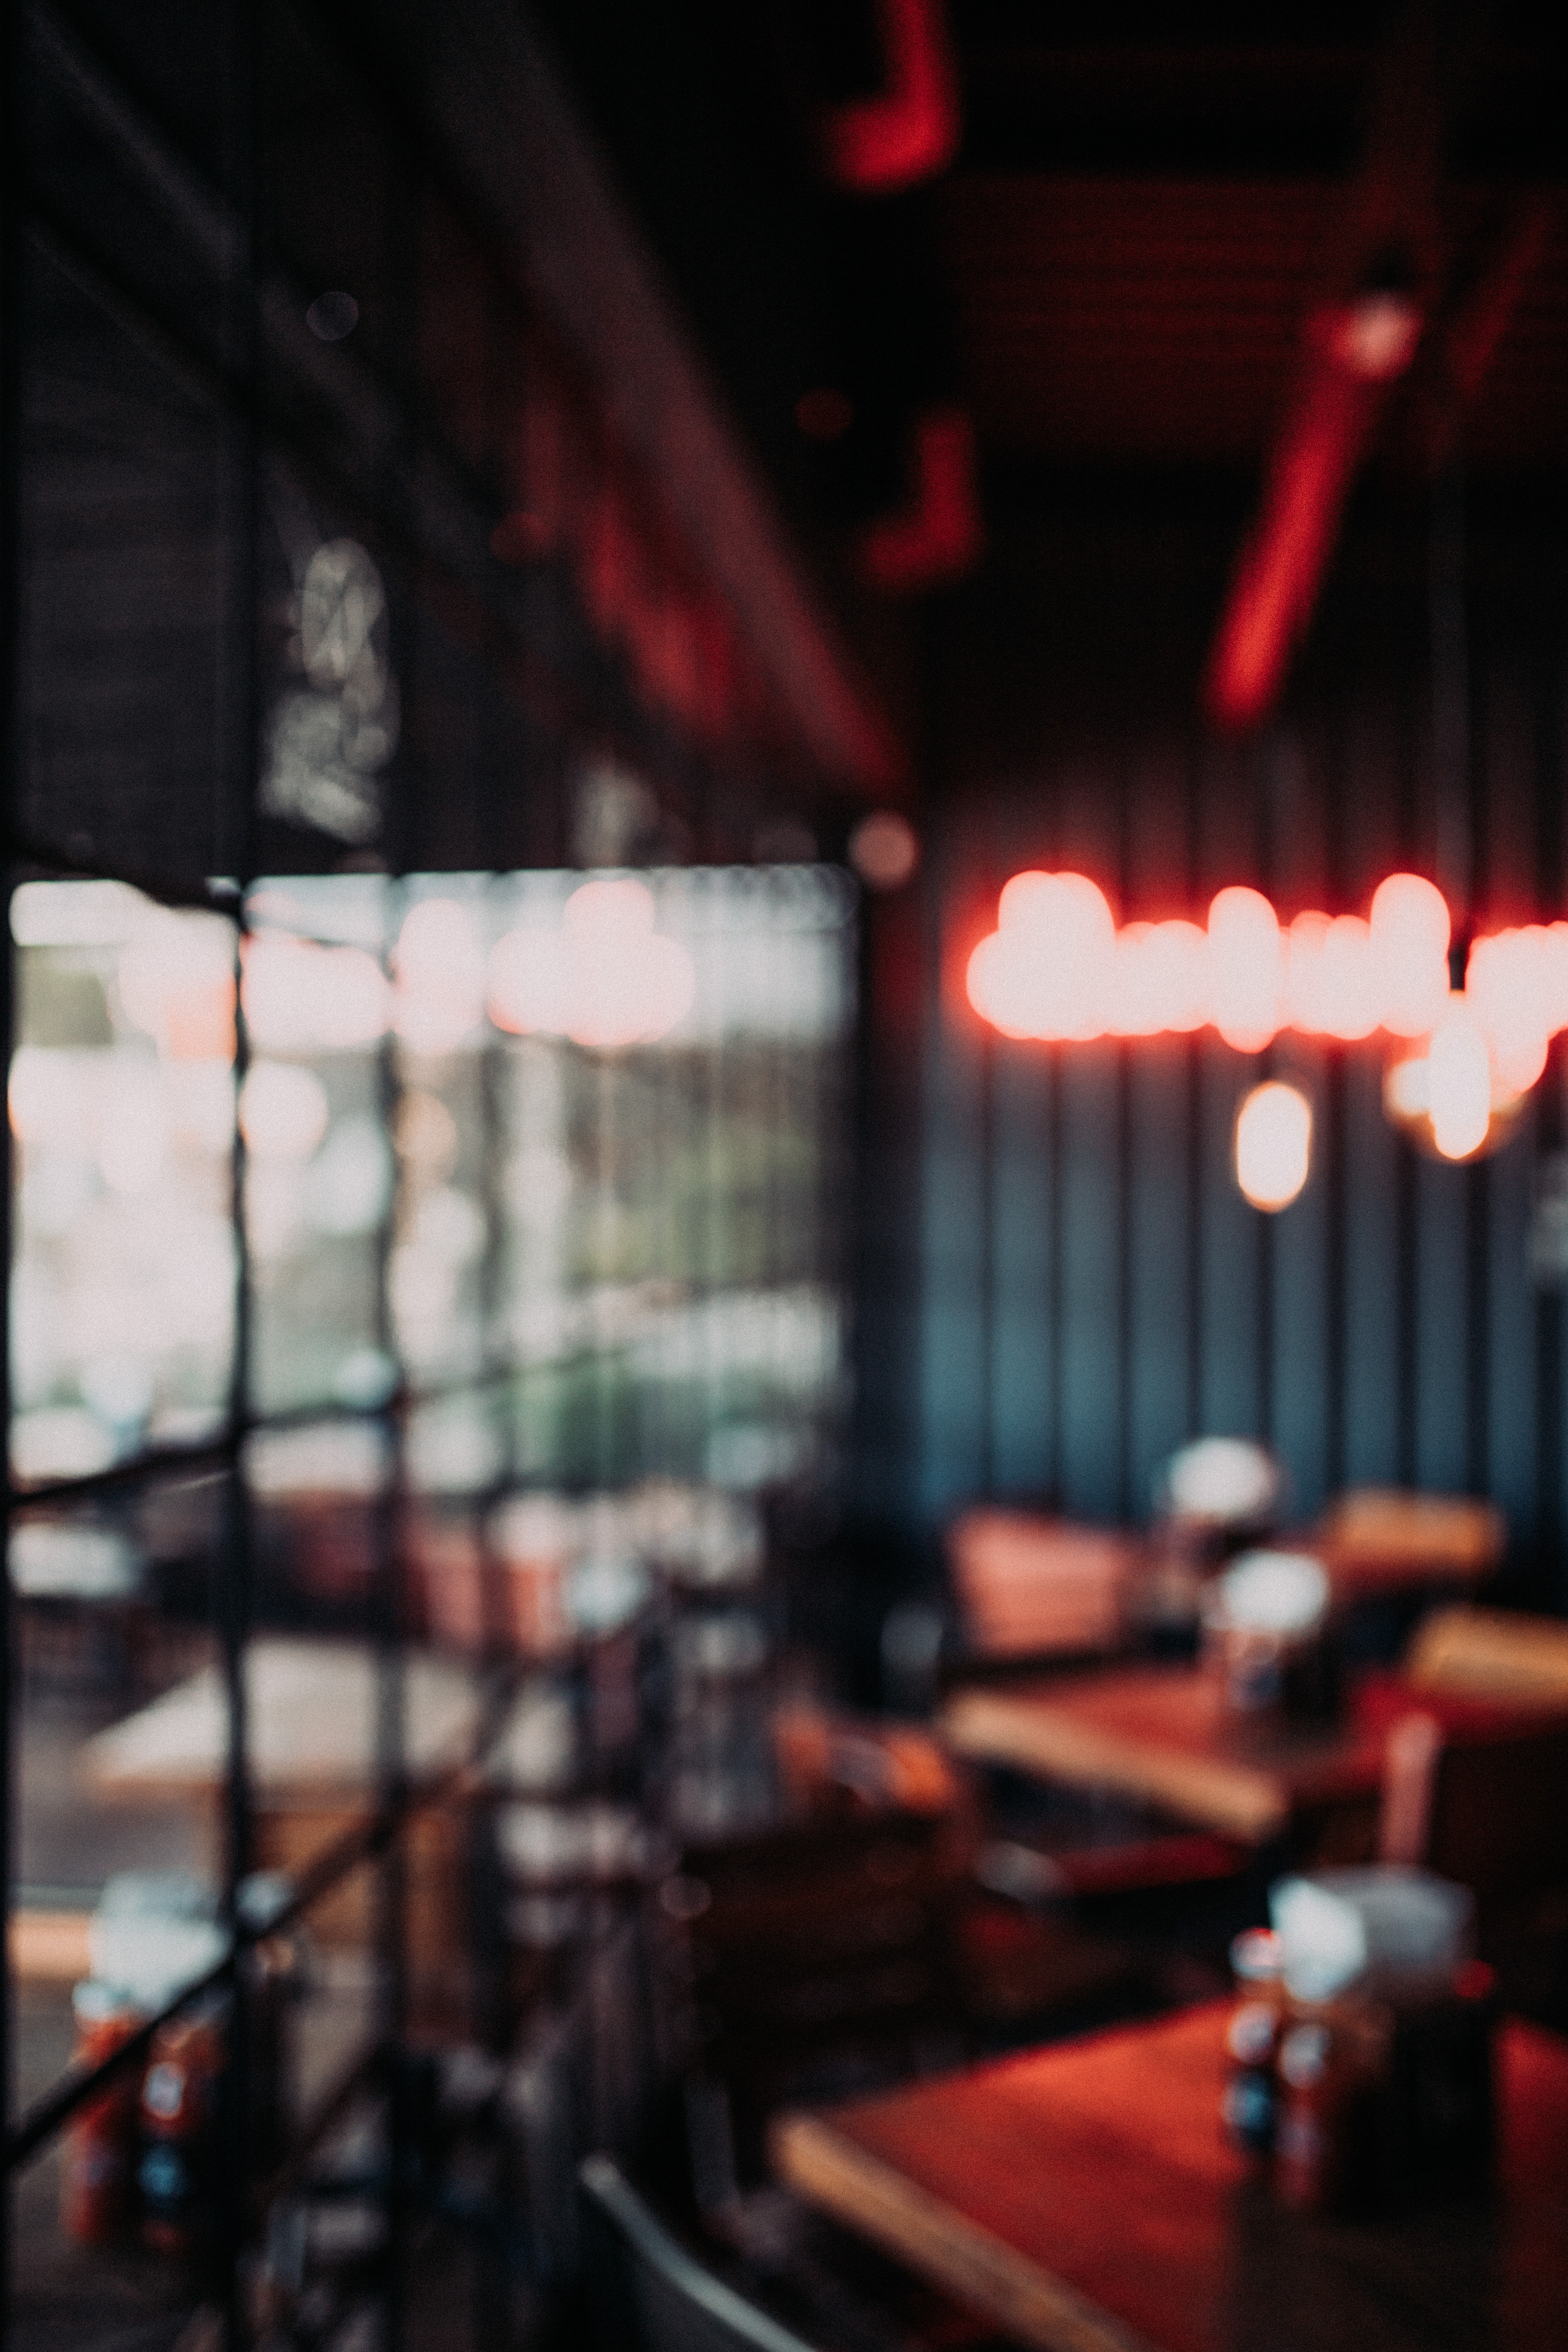
room, interior design, stage, building, architecture, music venue, night